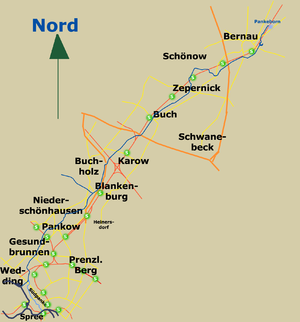
La Panke est un cours d'eau du nord-est de l'Allemagne qui prend sa source à Bernau bei Berlin dans le Brandebourg et se jette dans la Spree à Berlin-Moabit avec un dénivelé de 33 m. Elle appartient au bassin versant de l'Elbe qui se jette dans la mer du Nord. Elle est longue de 29 km, dont 20,2 km dans le Land de Berlin. Elle a donné son nom à la commune de Panketal et au quartier berlinois de Pankow.